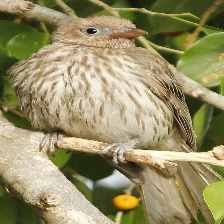
Species: AUSTRALASIAN FIGBIRD
Scientific name: SPHECOTHERES VIEILLOTI